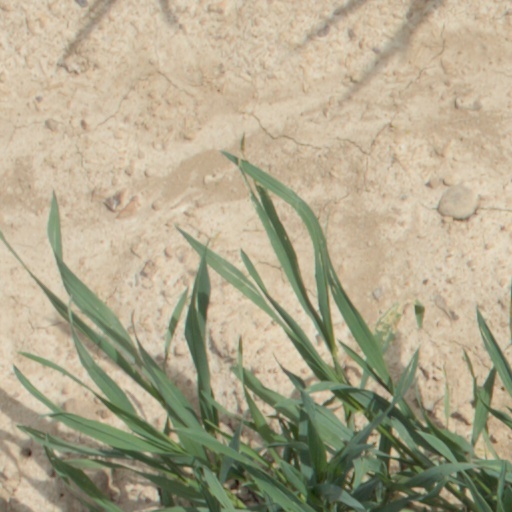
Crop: wheat